Nakagomi Station

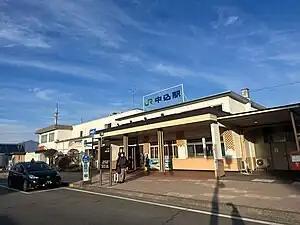
Nakagomi Station, December 2023

is a train station in the city of Saku, Nagano, Japan, operated by East Japan Railway Company (JR East).